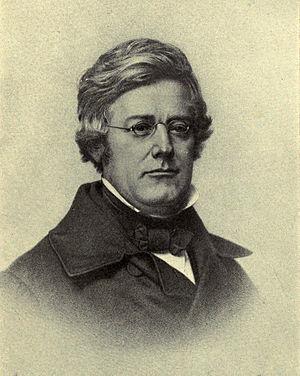
Robert Montgomery Bird, né le 5 février 1806 et mort le 23 janvier 1854, est un romancier, dramaturge, journaliste et médecin américain.